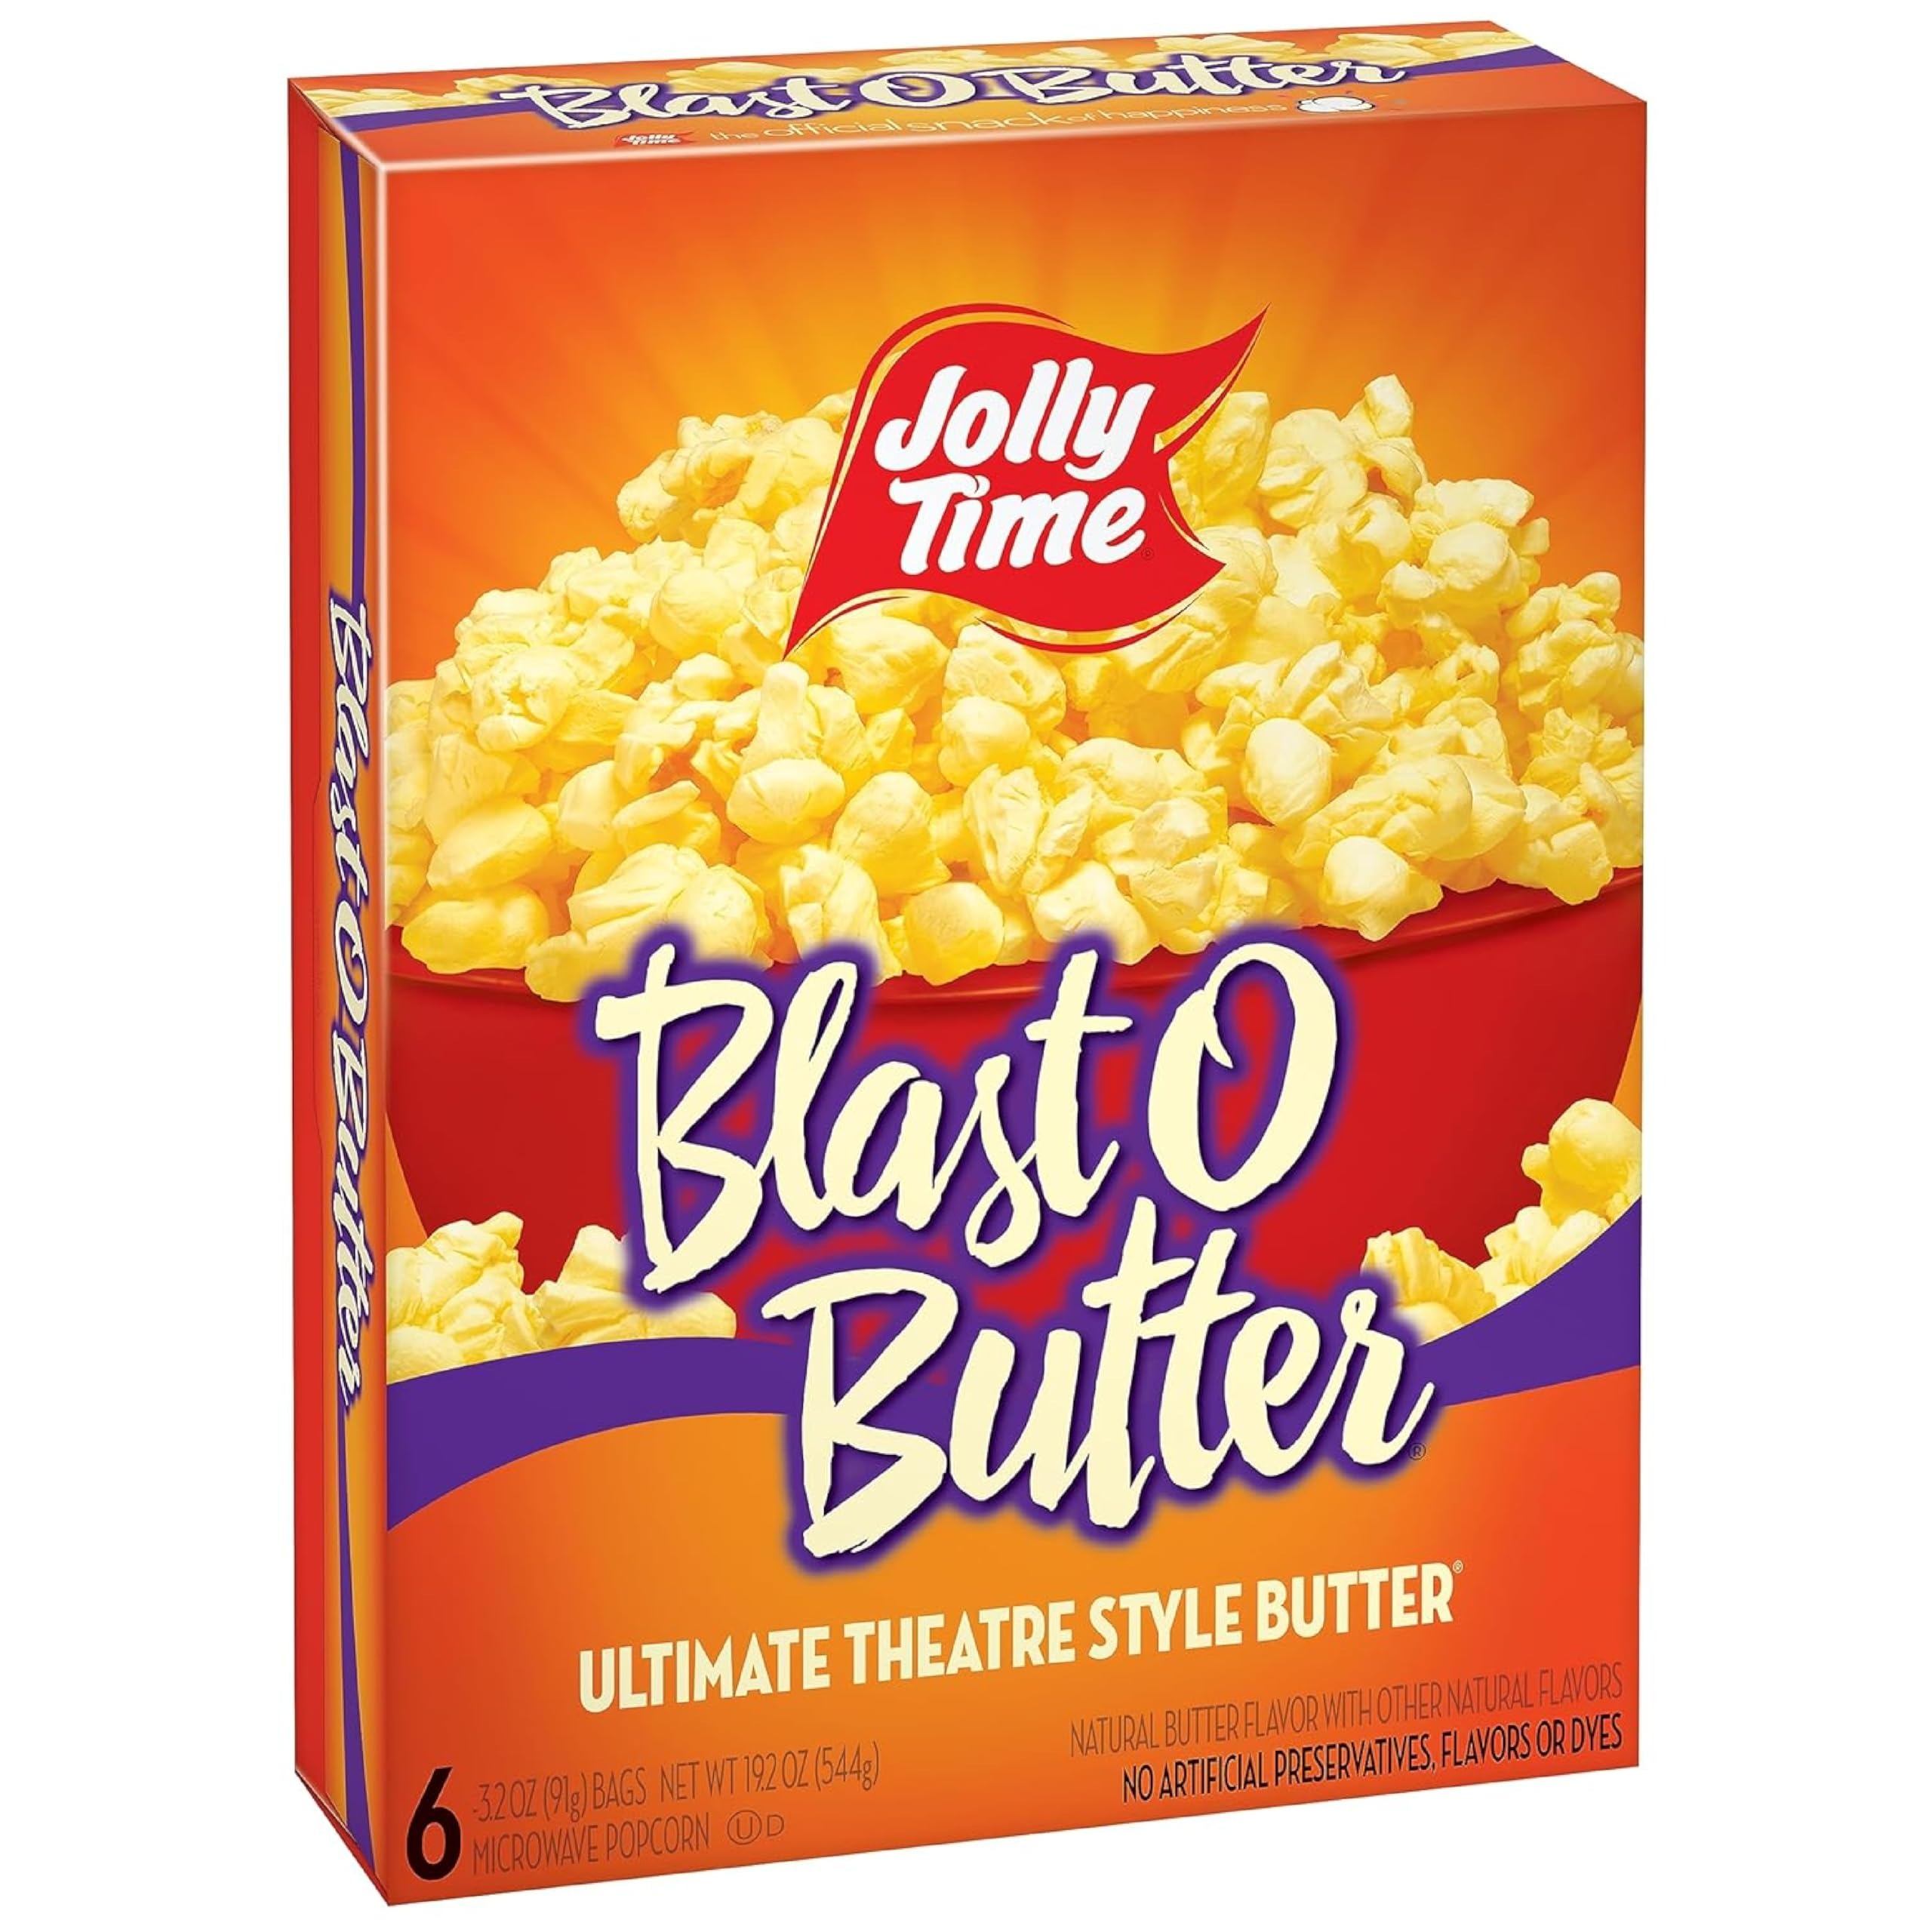
Item Name: Jolly Time Blast O Butter, Ultimate Movie Theater Butter Microwave Popcorn, 3.2oz Sharing Bag, 6 Bags Per Carton (Blast O Butter, 3.2 Ounce (Carton of 6))
Bullet Point 1: PACK OF 1 BOX | Each box contains six regular-sized (3.2 ounce) individual bags, for a total of 6 microwave bags. Each bag contains 3 servings that yield 9.5 cups of popped popcorn, making it the best butter flavored gourmet snack for the whole family!
Bullet Point 2: EXTRA BUTTER FLAVOR ON THEATRE STYLE KERNELS | Blast O Butter popcorn is a burst of extreme, giant, hot butter flavor that movie butter lovers will crave. There’s no need to pour on powder seasoning, spray flavoring or liquid oil topping because Blast O Butter popcorn tastes like its straight out of the movies popcorn maker or popper machine! The best part is, you can make it at home!
Bullet Point 3: NON-GMO KERNELS AND GLUTEN FREE | Blast O Butter gives you super butter impact in small packs perfect for a movie night at home or in the car on the go!
Bullet Point 4: 100% WHOLE GRAIN AND HIGH IN FIBER | Big flavor in a small, microwaveable popping bag; Blast O Butter takes pure double butter and salted flavors to another level. Not to mention that it has 0 cholesterol, and is even kosher!
Bullet Point 5: MADE IN THE USA BY AMERICA'S FIRST BRAND OF POPCORN | Founded in 1914, JOLLY TIME is a 4th generation family-owned business, and is the longest continuous Good Housekeeping Seal holder
Value: 19.2
Unit: Ounce

Price: 4.08